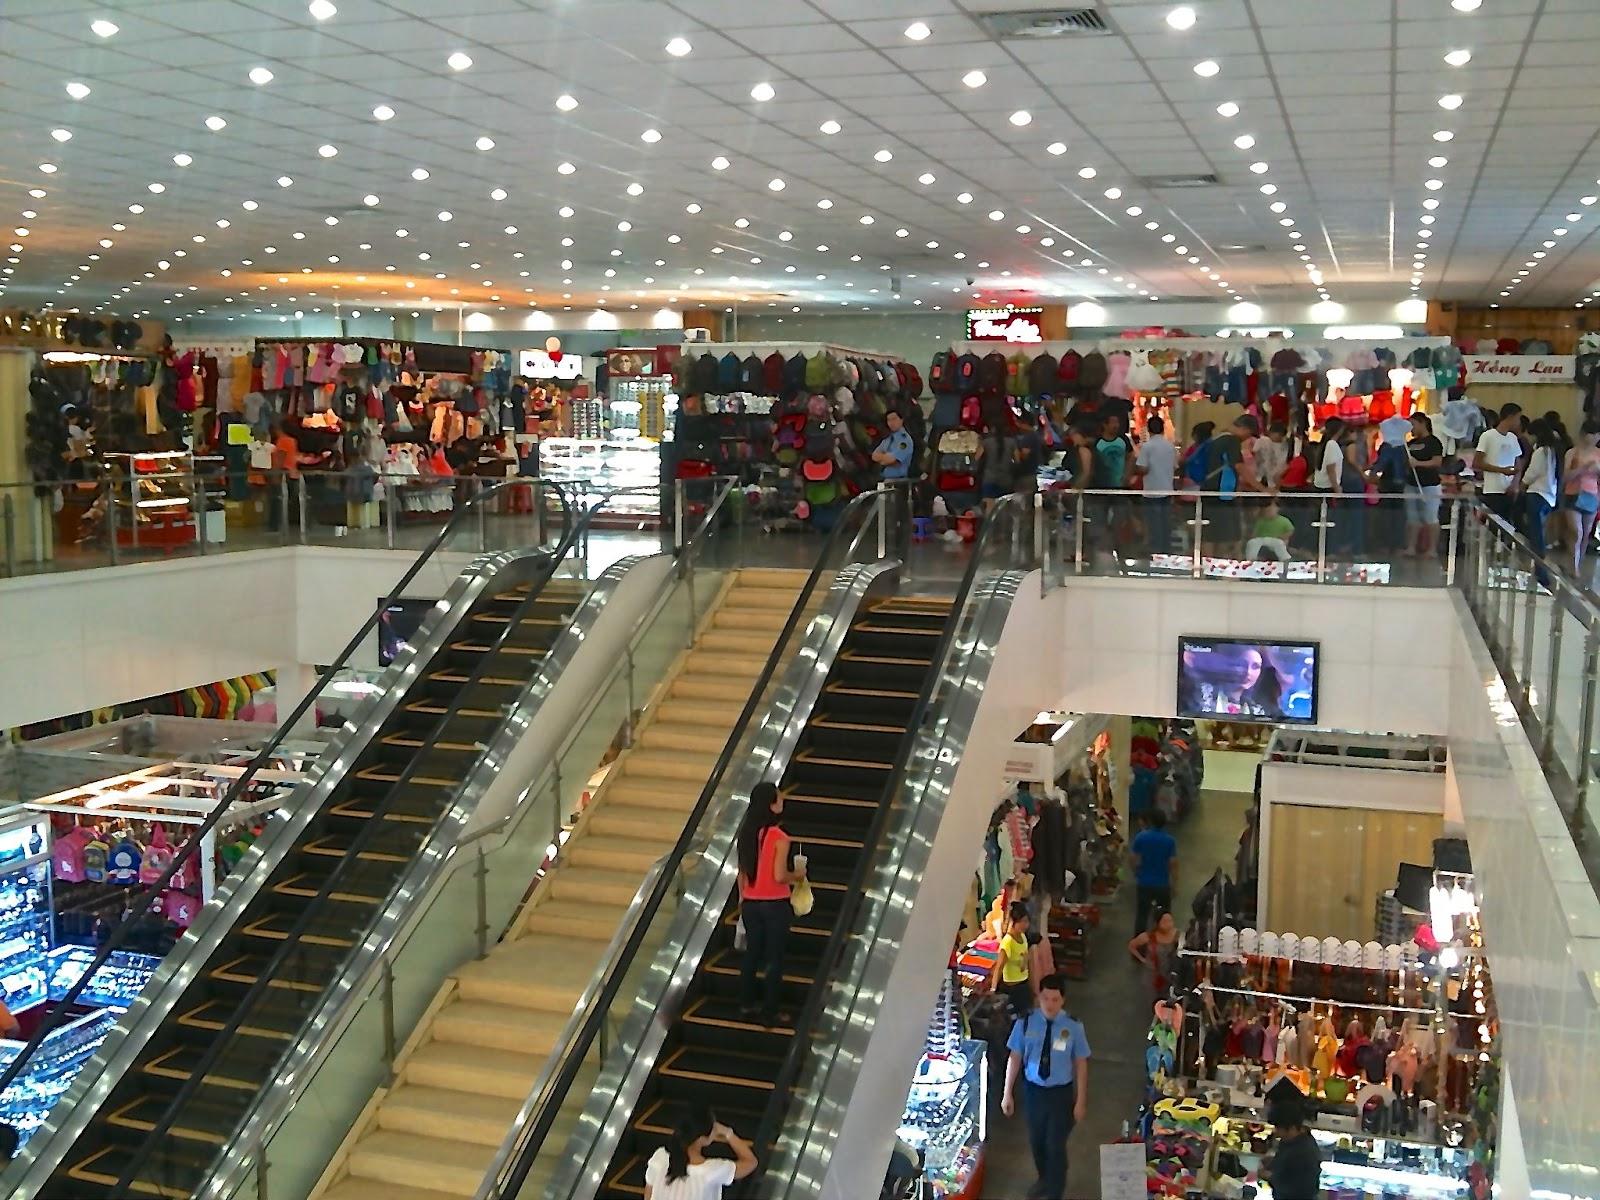
người phụ nữ mặc áo đỏ đứng trên thang cuốn đang cầm một ly nước